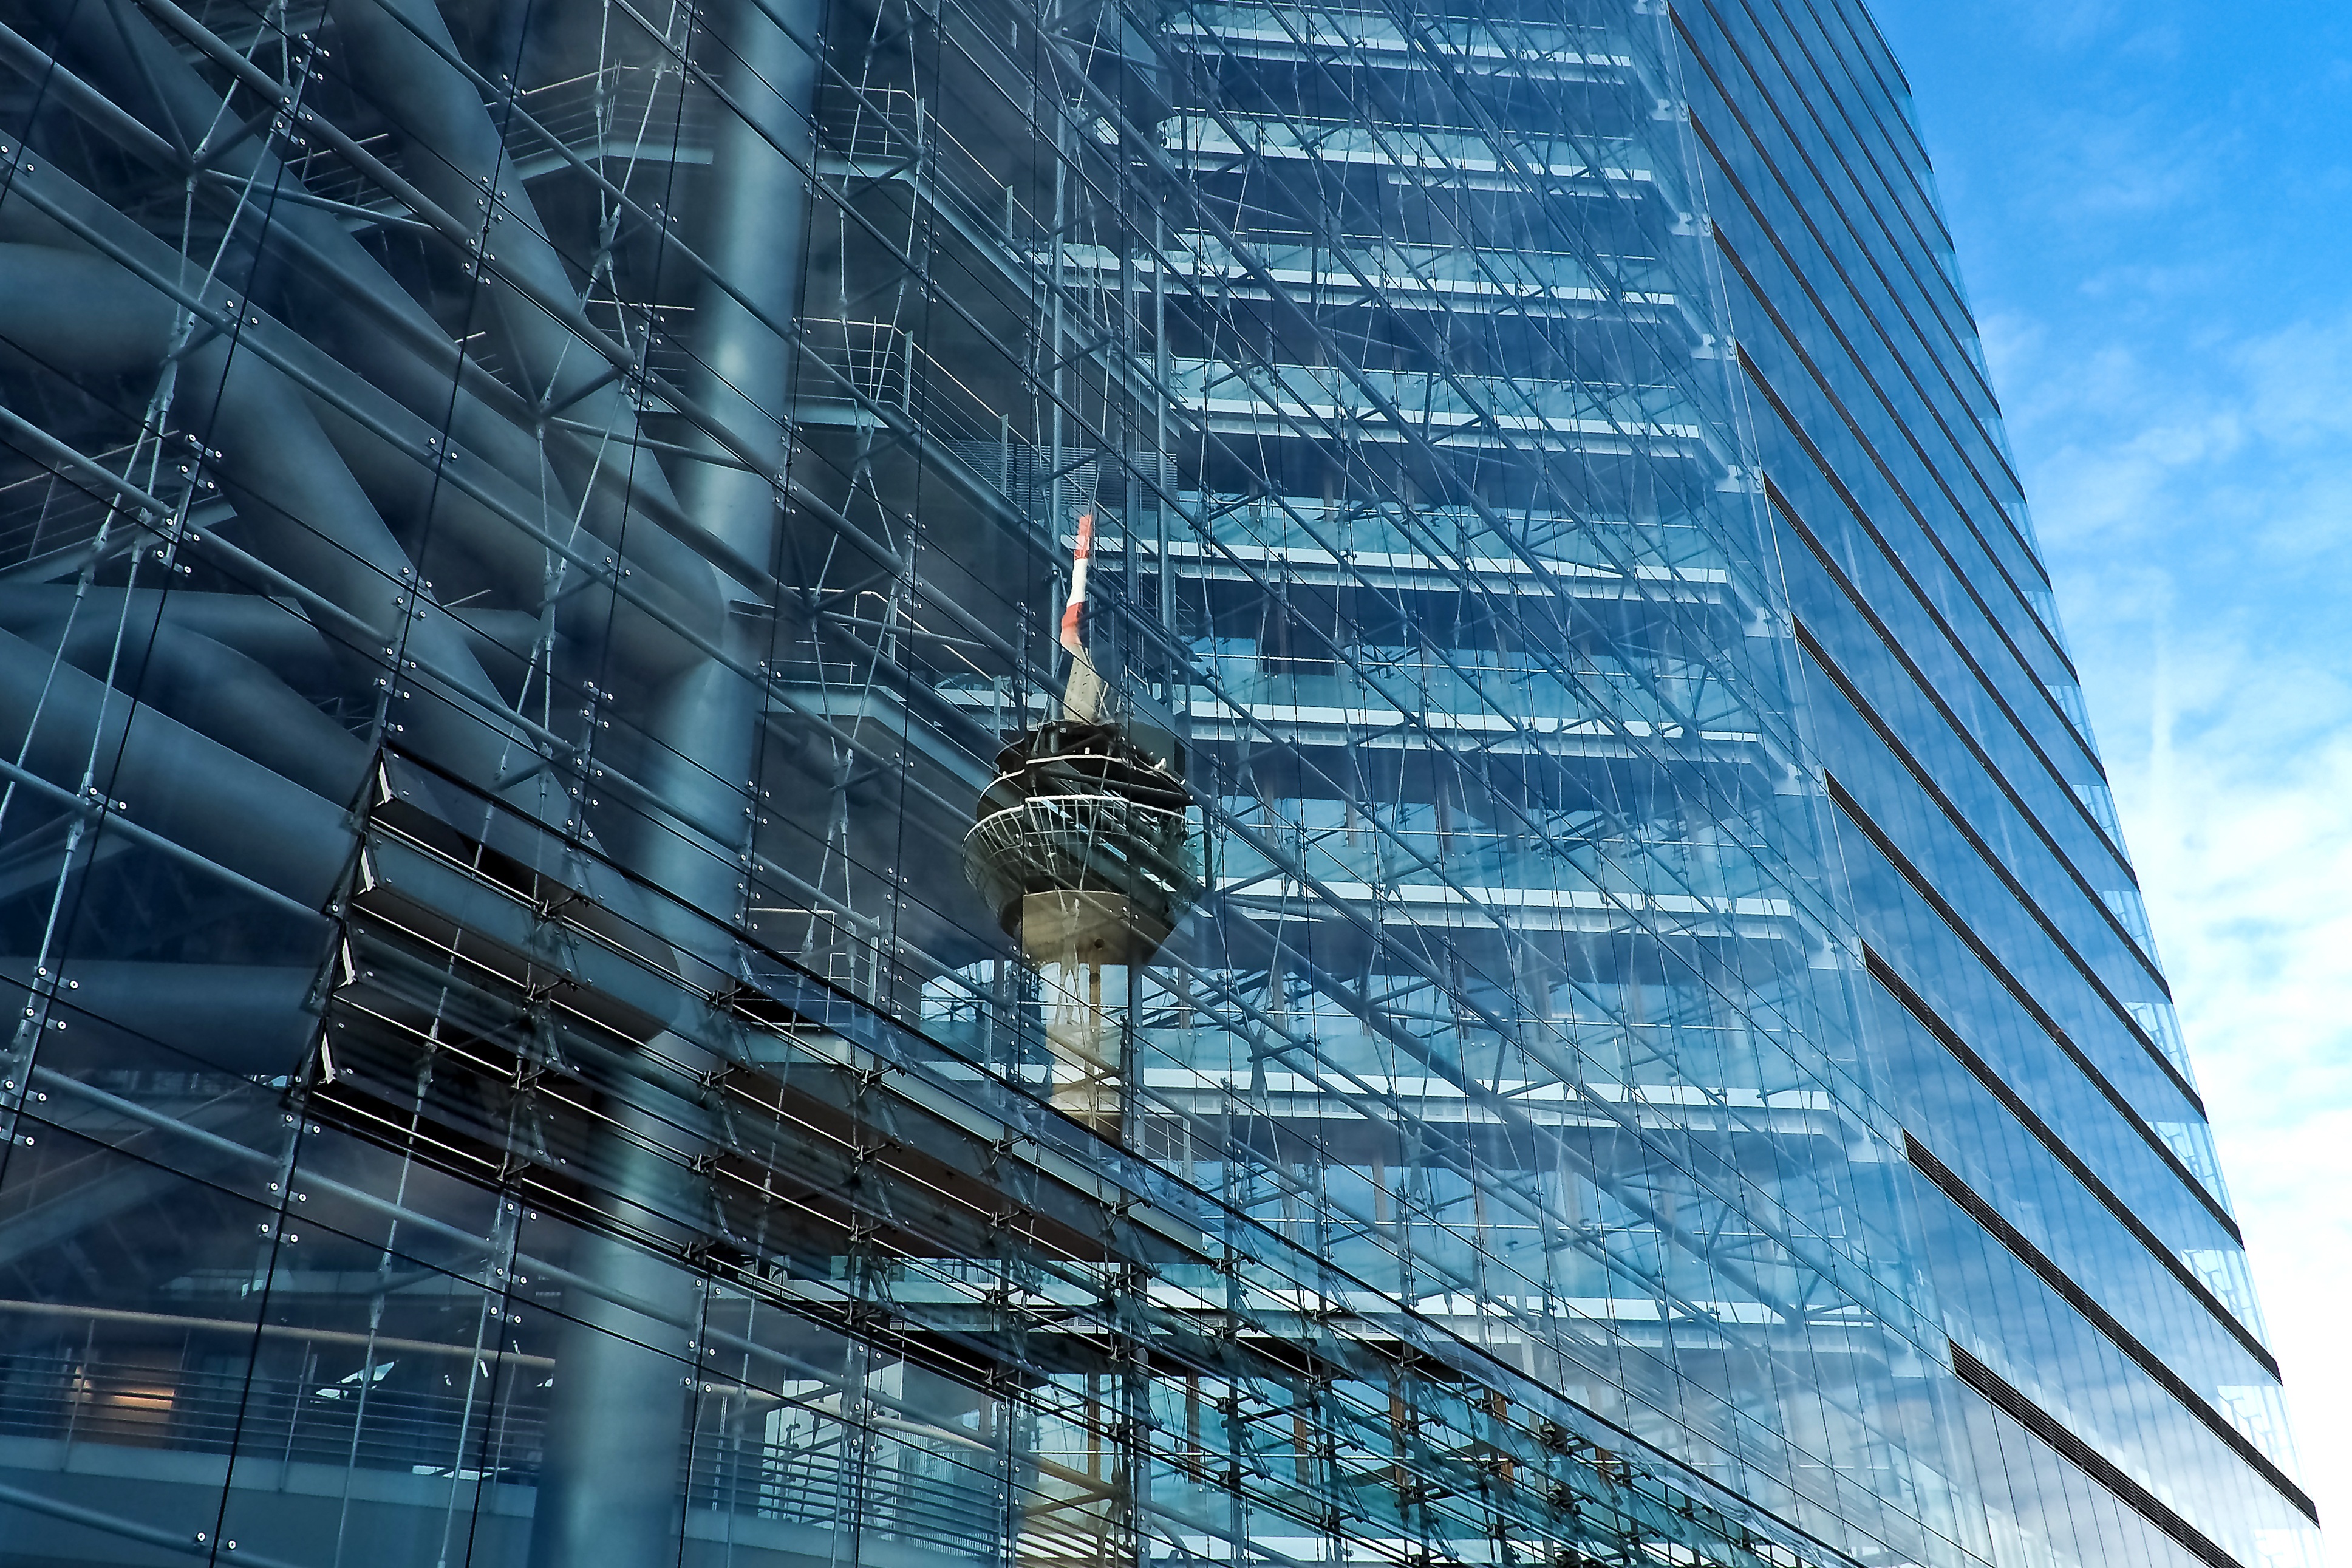
abstract, architecture, structure, sky, skyline, window, glass, building, city, home, skyscraper, urban, downtown, steel, reflection, high, tower, landmark, facade, blue, modern, office building, tower block, modern architecture, lichtspiel, places of interest, clouds, modern building, symmetry, reflections, interesting, mirroring, metropolis, bluish, city gate, low angle shot, glass front, glass window, modern high rise building, town center, dusseldorf, tv tower, glass facade, flawlessness, media harbour, rhine tower, insight, house facade, urban area